The Challenge (2023 film)

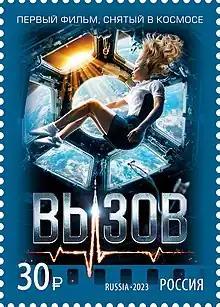
A Russian stamp printed in 2023 in honor of the film

The Challenge is a 2023 Russian space drama film co-written and directed by Klim Shipenko. Filmed on the International Space Station (ISS), it is the first fictional, feature-length film featuring actors to be shot in space. The film stars Yulia Peresild as a surgeon sent to space to help an injured cosmonaut. The cast also includes Miloš Biković and Vladimir Mashkov. The film crew was accompanied by cosmonauts Anton Shkaplerov, Oleg Novitsky, and Pyotr Dubrov, and NASA astronaut Mark T. Vande Hei.